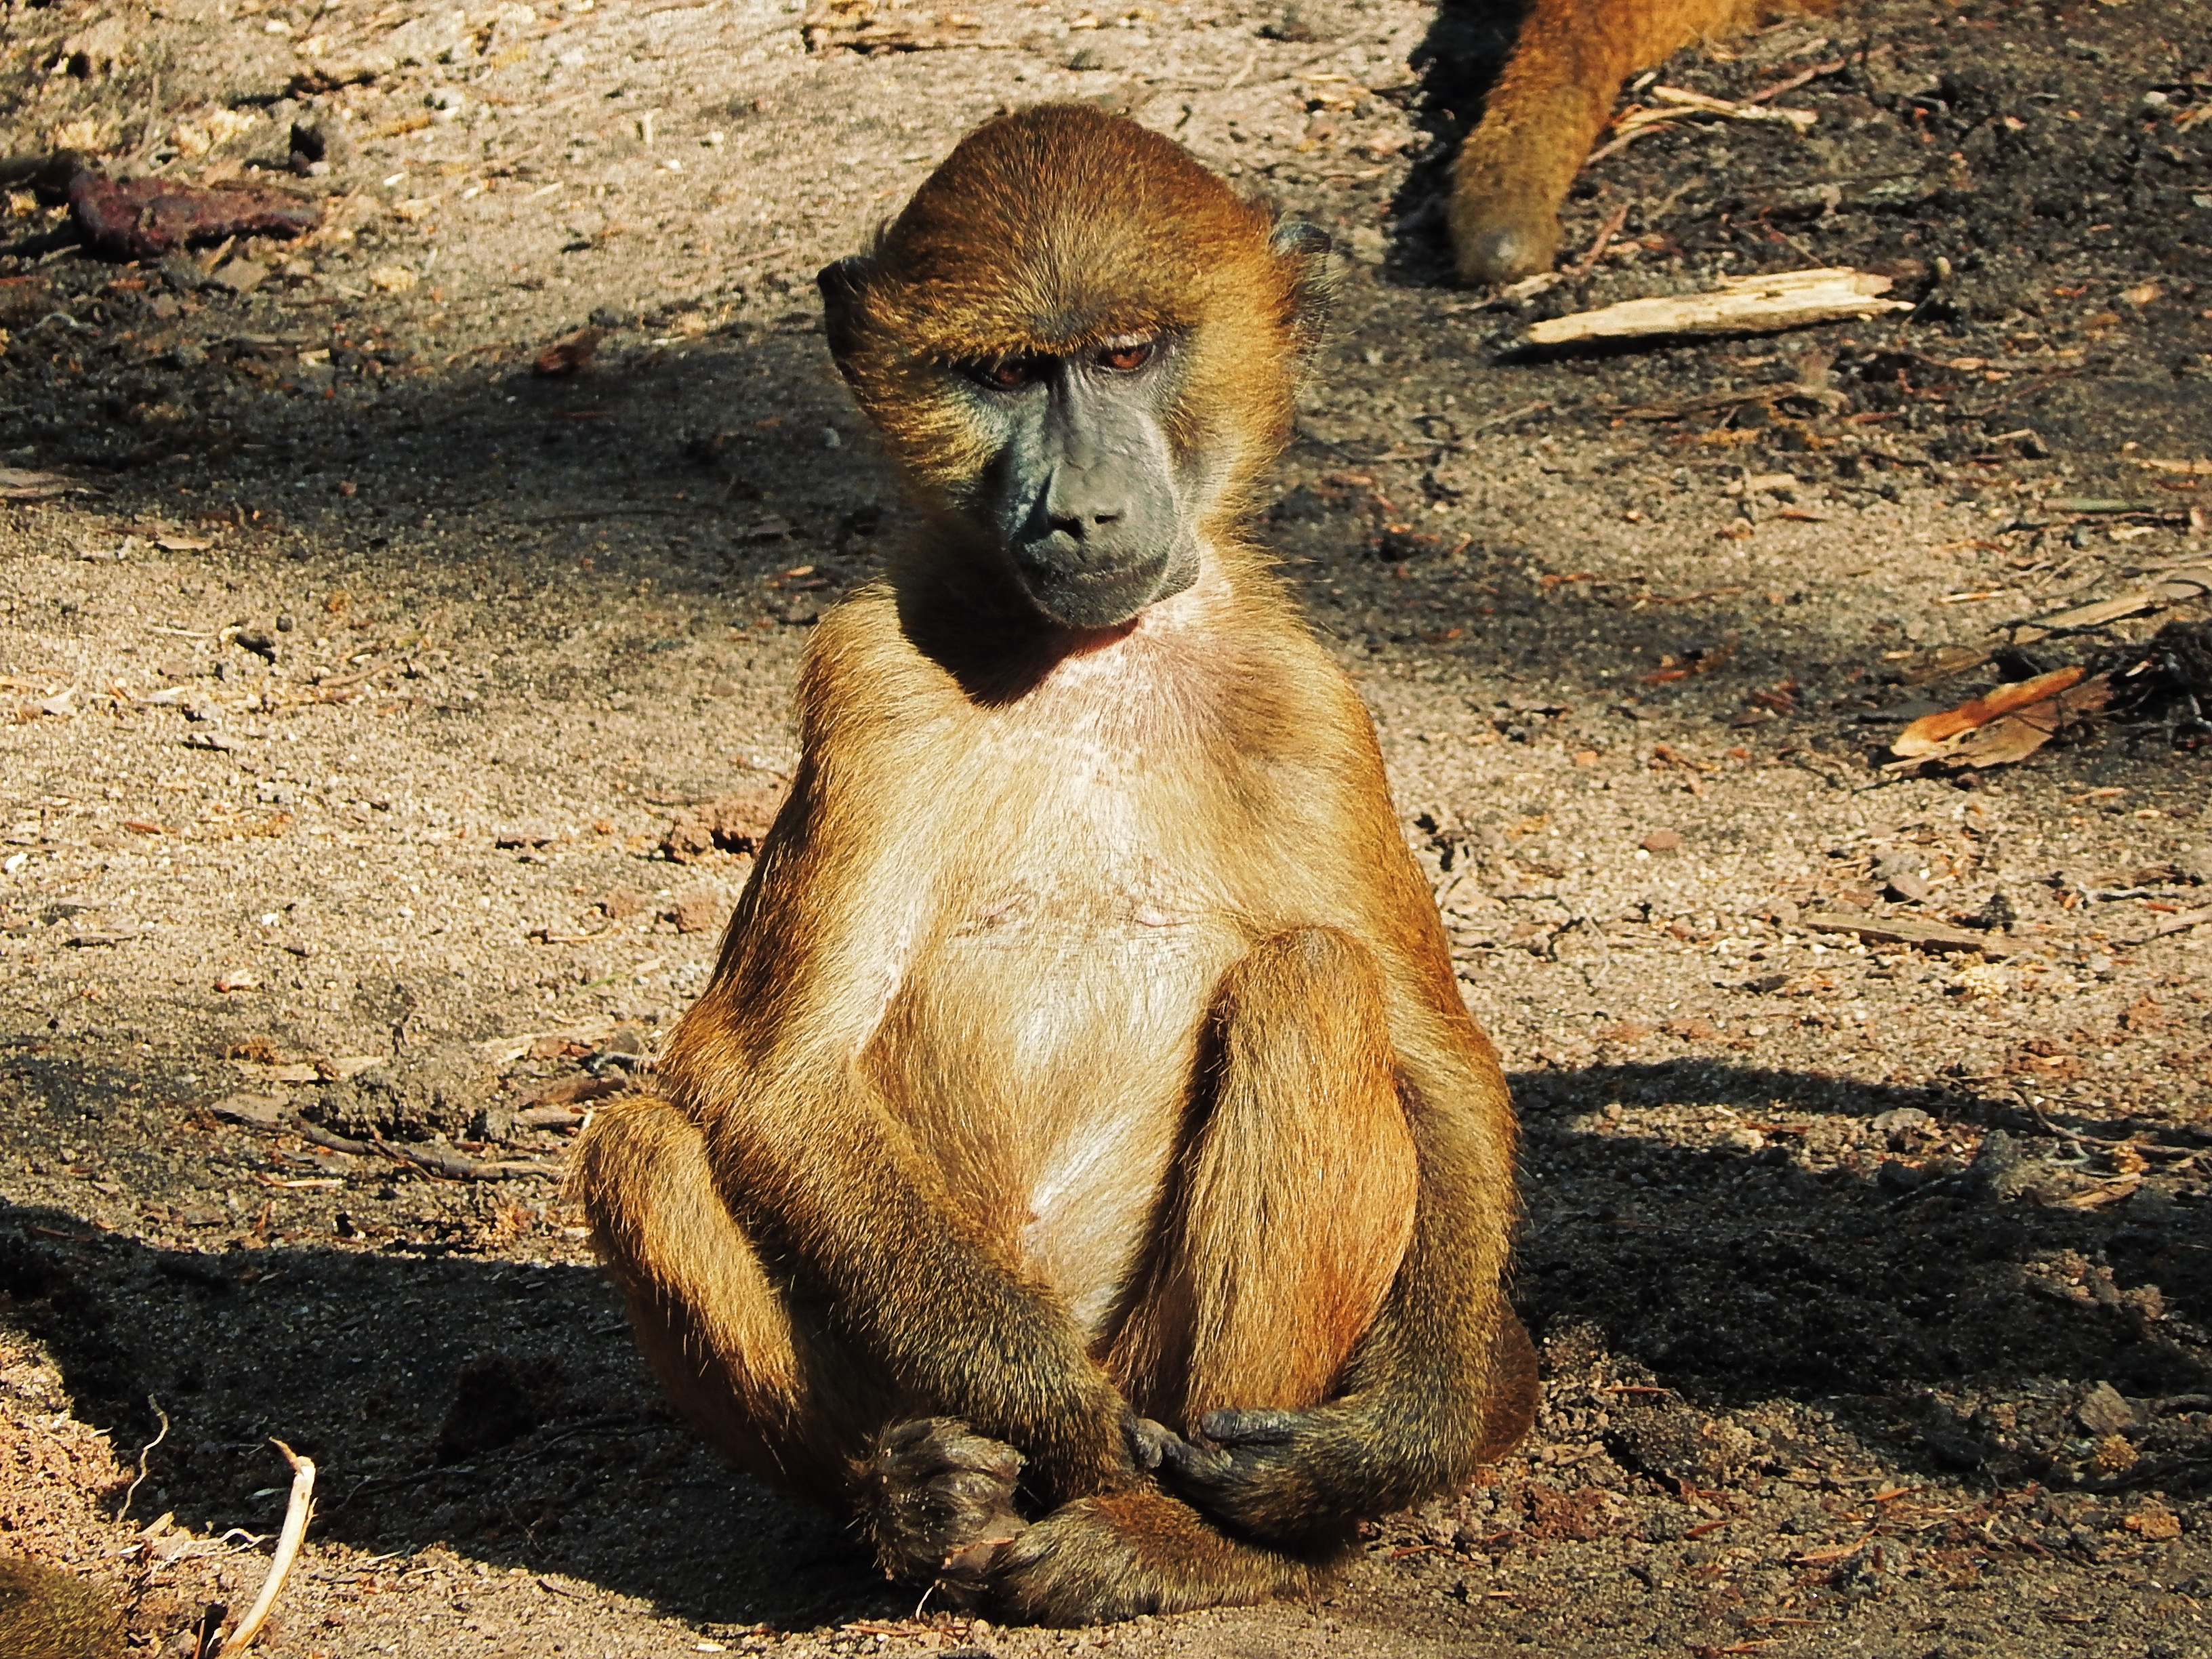
wilderness, wildlife, zoo, mammal, monkey, fauna, primate, baboon, vertebrate, safari, old world monkey